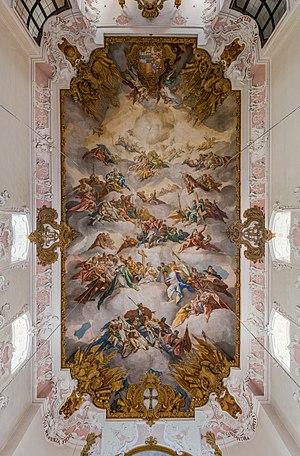
Nikolaus Gottfried Stuber est un peintre allemand du baroque. Frère du peintre munichois Joseph Anton Stuber, fils de Caspar Gottfried Stuber, lui-même gendre de Nikolaus Prugger, Nikolaus Gottfried Stuber est donc cousin des frères Asam.